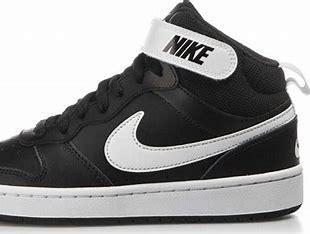
Brand: Nike
Model: Court Borough Mid 2